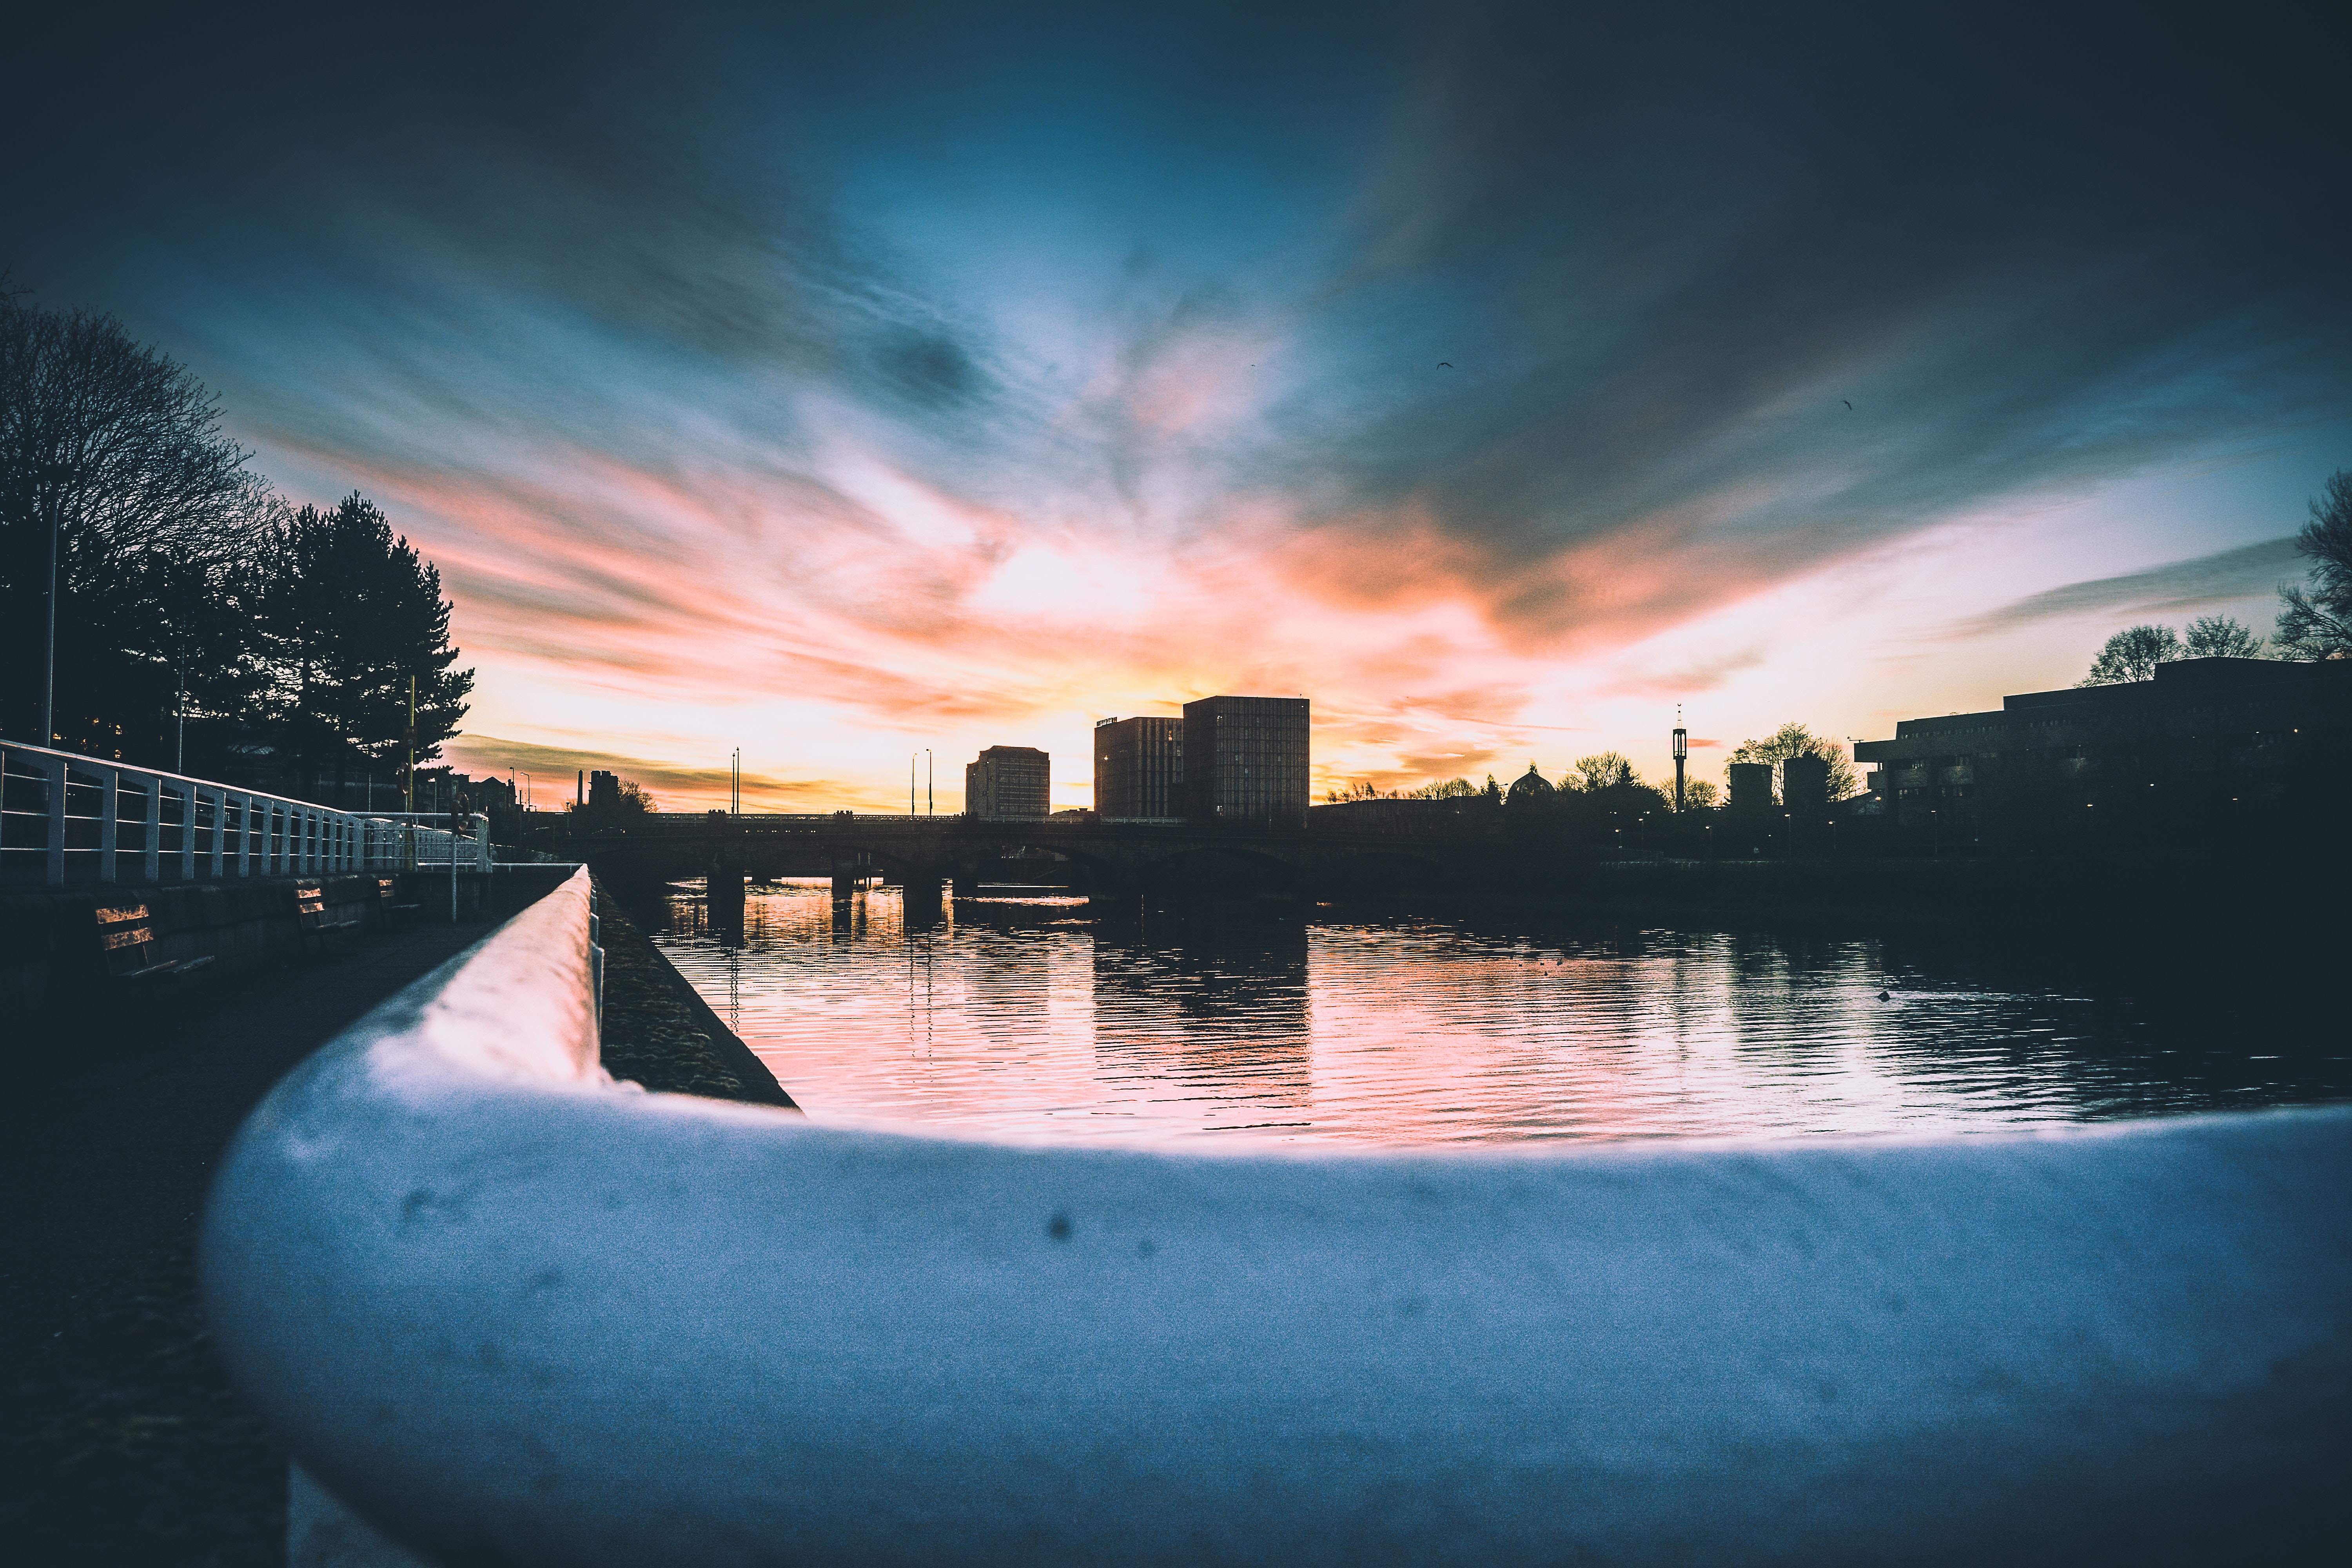
sky, water, cloud, morning, evening, waterway, reflection, horizon, river, tree, photography, sunset, architecture, lake, landscape, dusk, city, afterglow, vacation, world, sunrise